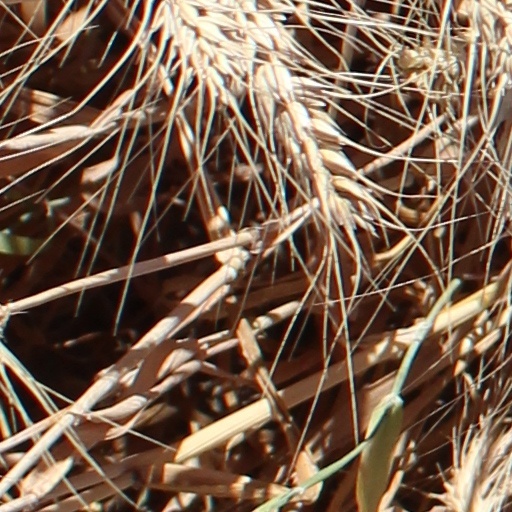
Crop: wheat